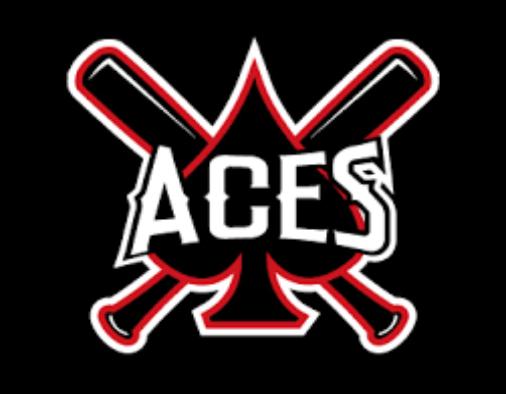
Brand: ACE Team
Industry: Others